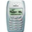
Label: telephone